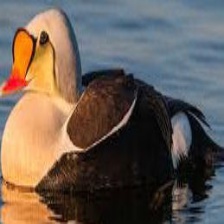
Species: KING EIDER
Scientific name: SOMATERIA SPECTABILIS
ImageNet parent category: drake